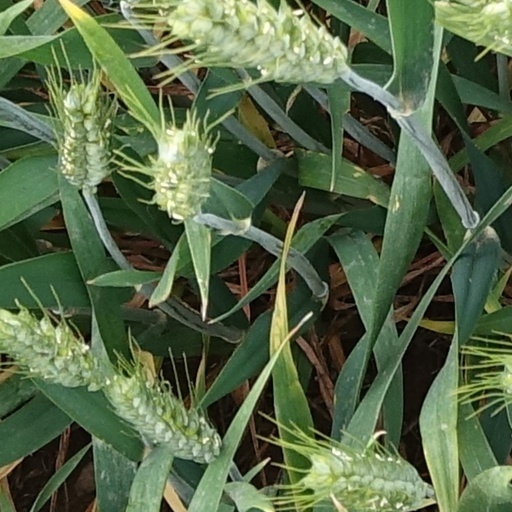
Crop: wheat